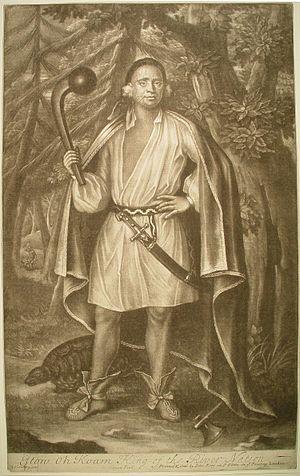
Jean Simon dit John Simon est un graveur britannique d'origine française, connu pour ses portraits en manière noire.